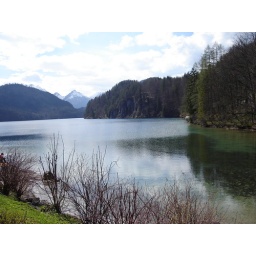
This lake by the Neuschwanstein Castle, in the middle of Germany, was almost more amazing than the castle itself.